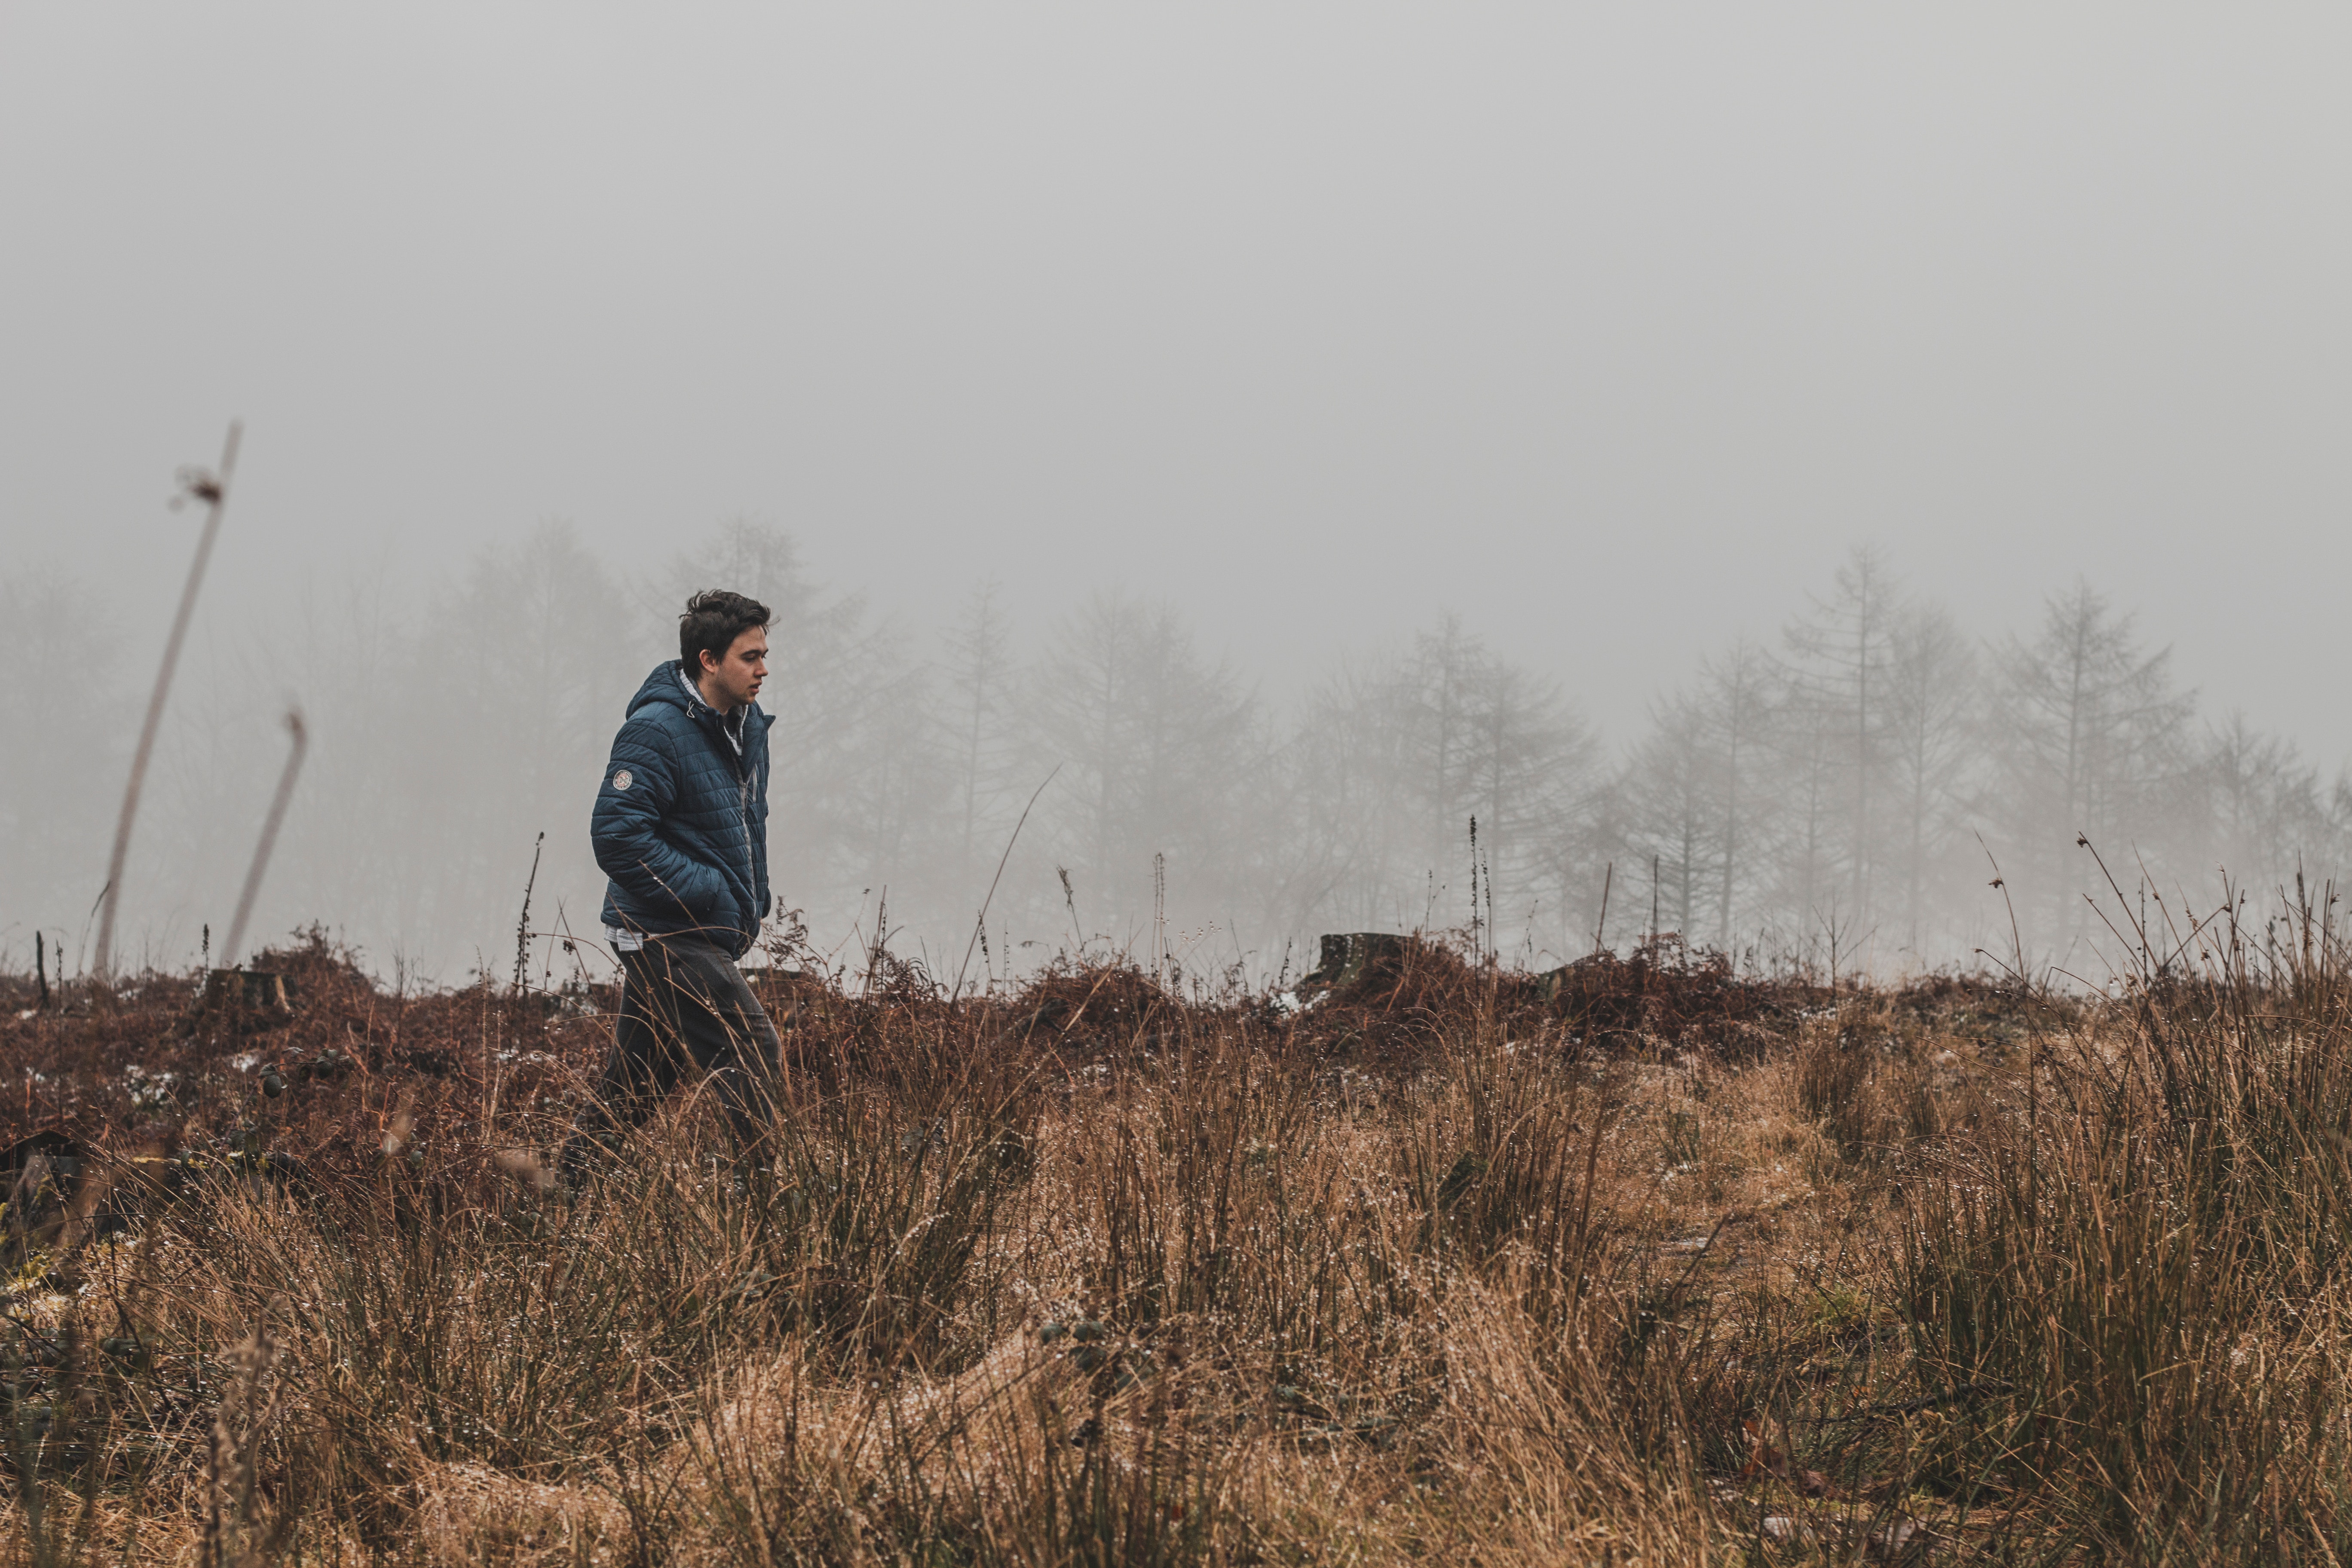
atmospheric phenomenon, grassland, sky, grass family, tree, grass, winter, prairie, outerwear, plant, photography, hill, cloud, recreation, soil, mountain, phragmites, plain